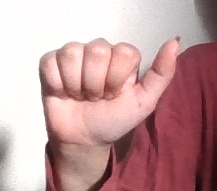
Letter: dhad